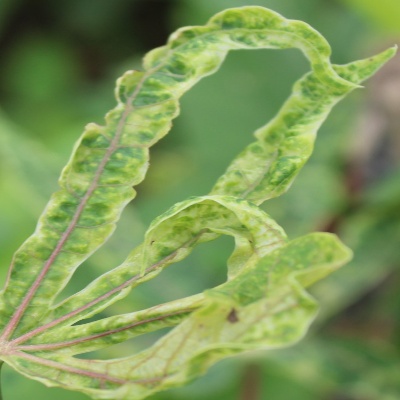
Crop: Cassava
Condition: mosaic